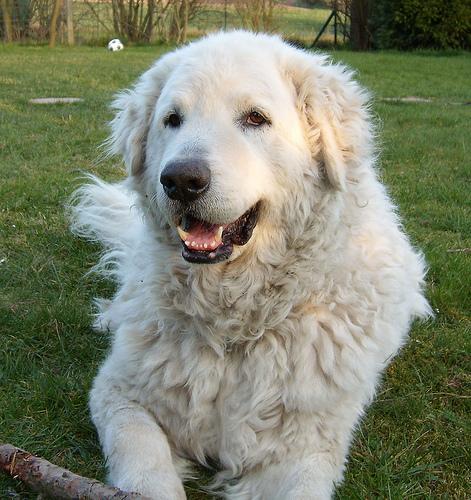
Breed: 223-n000067-kuvasz